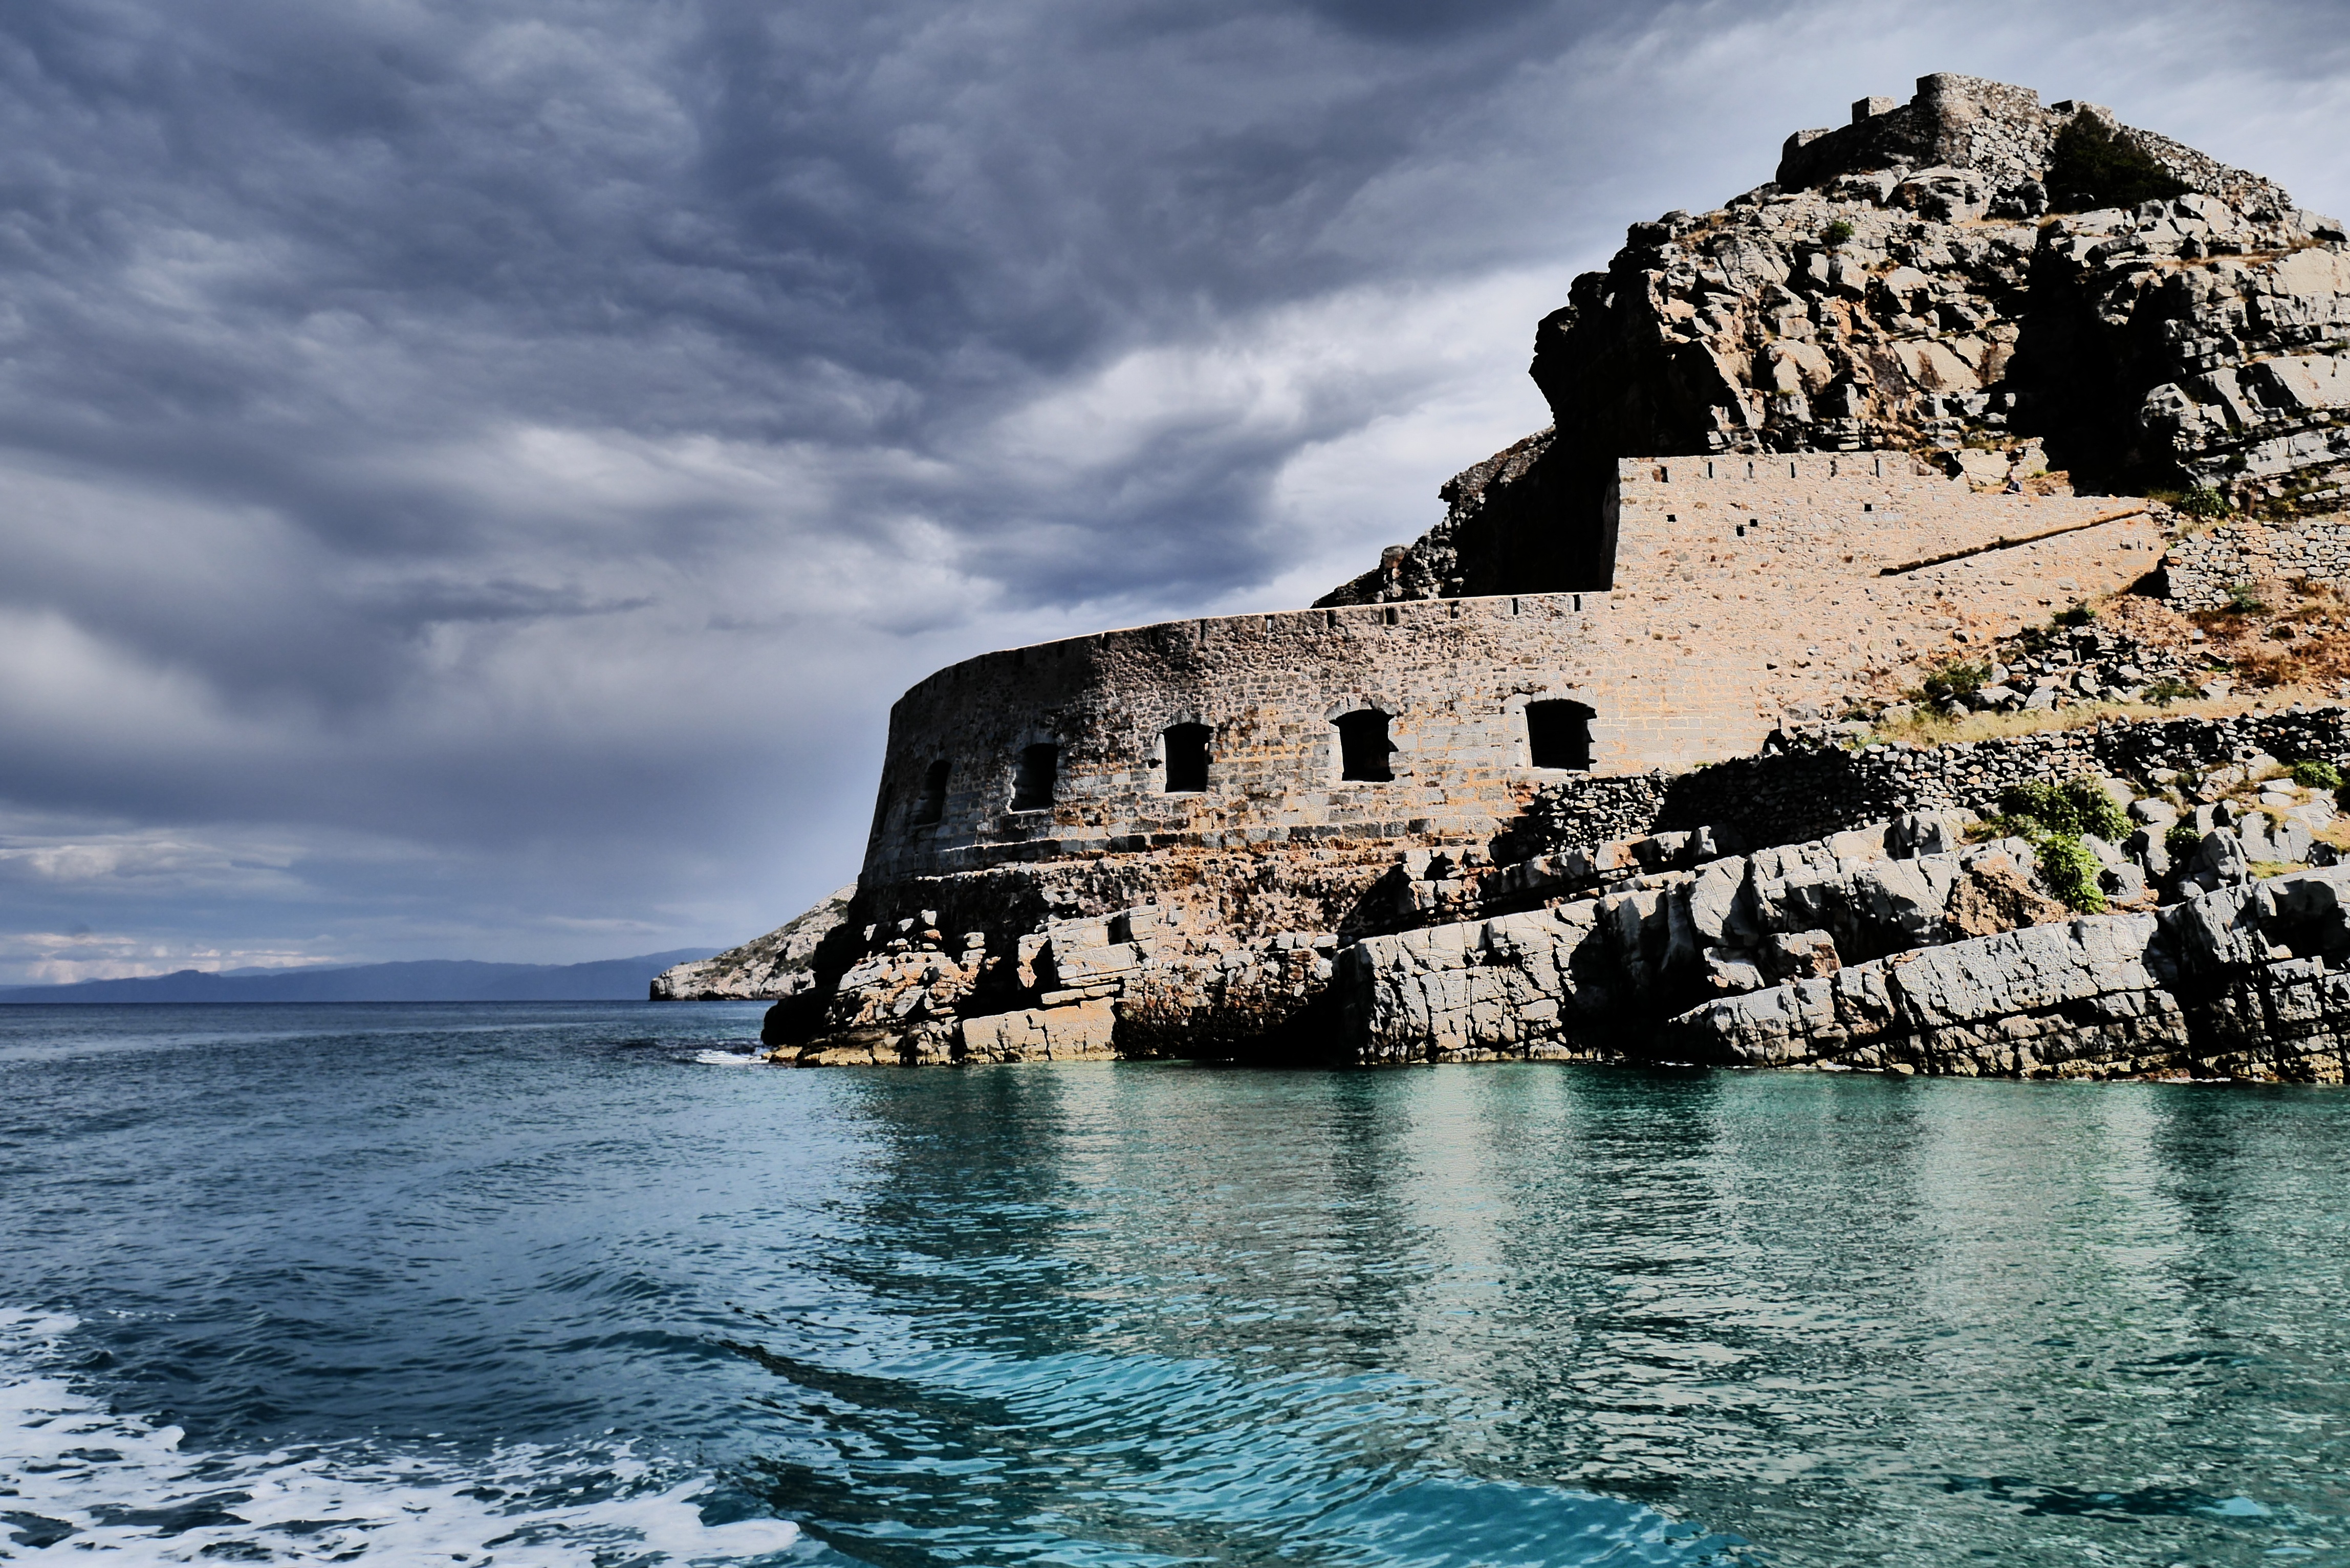
sea, coast, water, rock, ocean, cloudy, shore, wave, vacation, cliff, reflection, tower, storm, bay, island, landmark, stack, terrain, cloud cover, clouds, greece, fort, cape, ominous, islet, landform, spinalonga, weather change